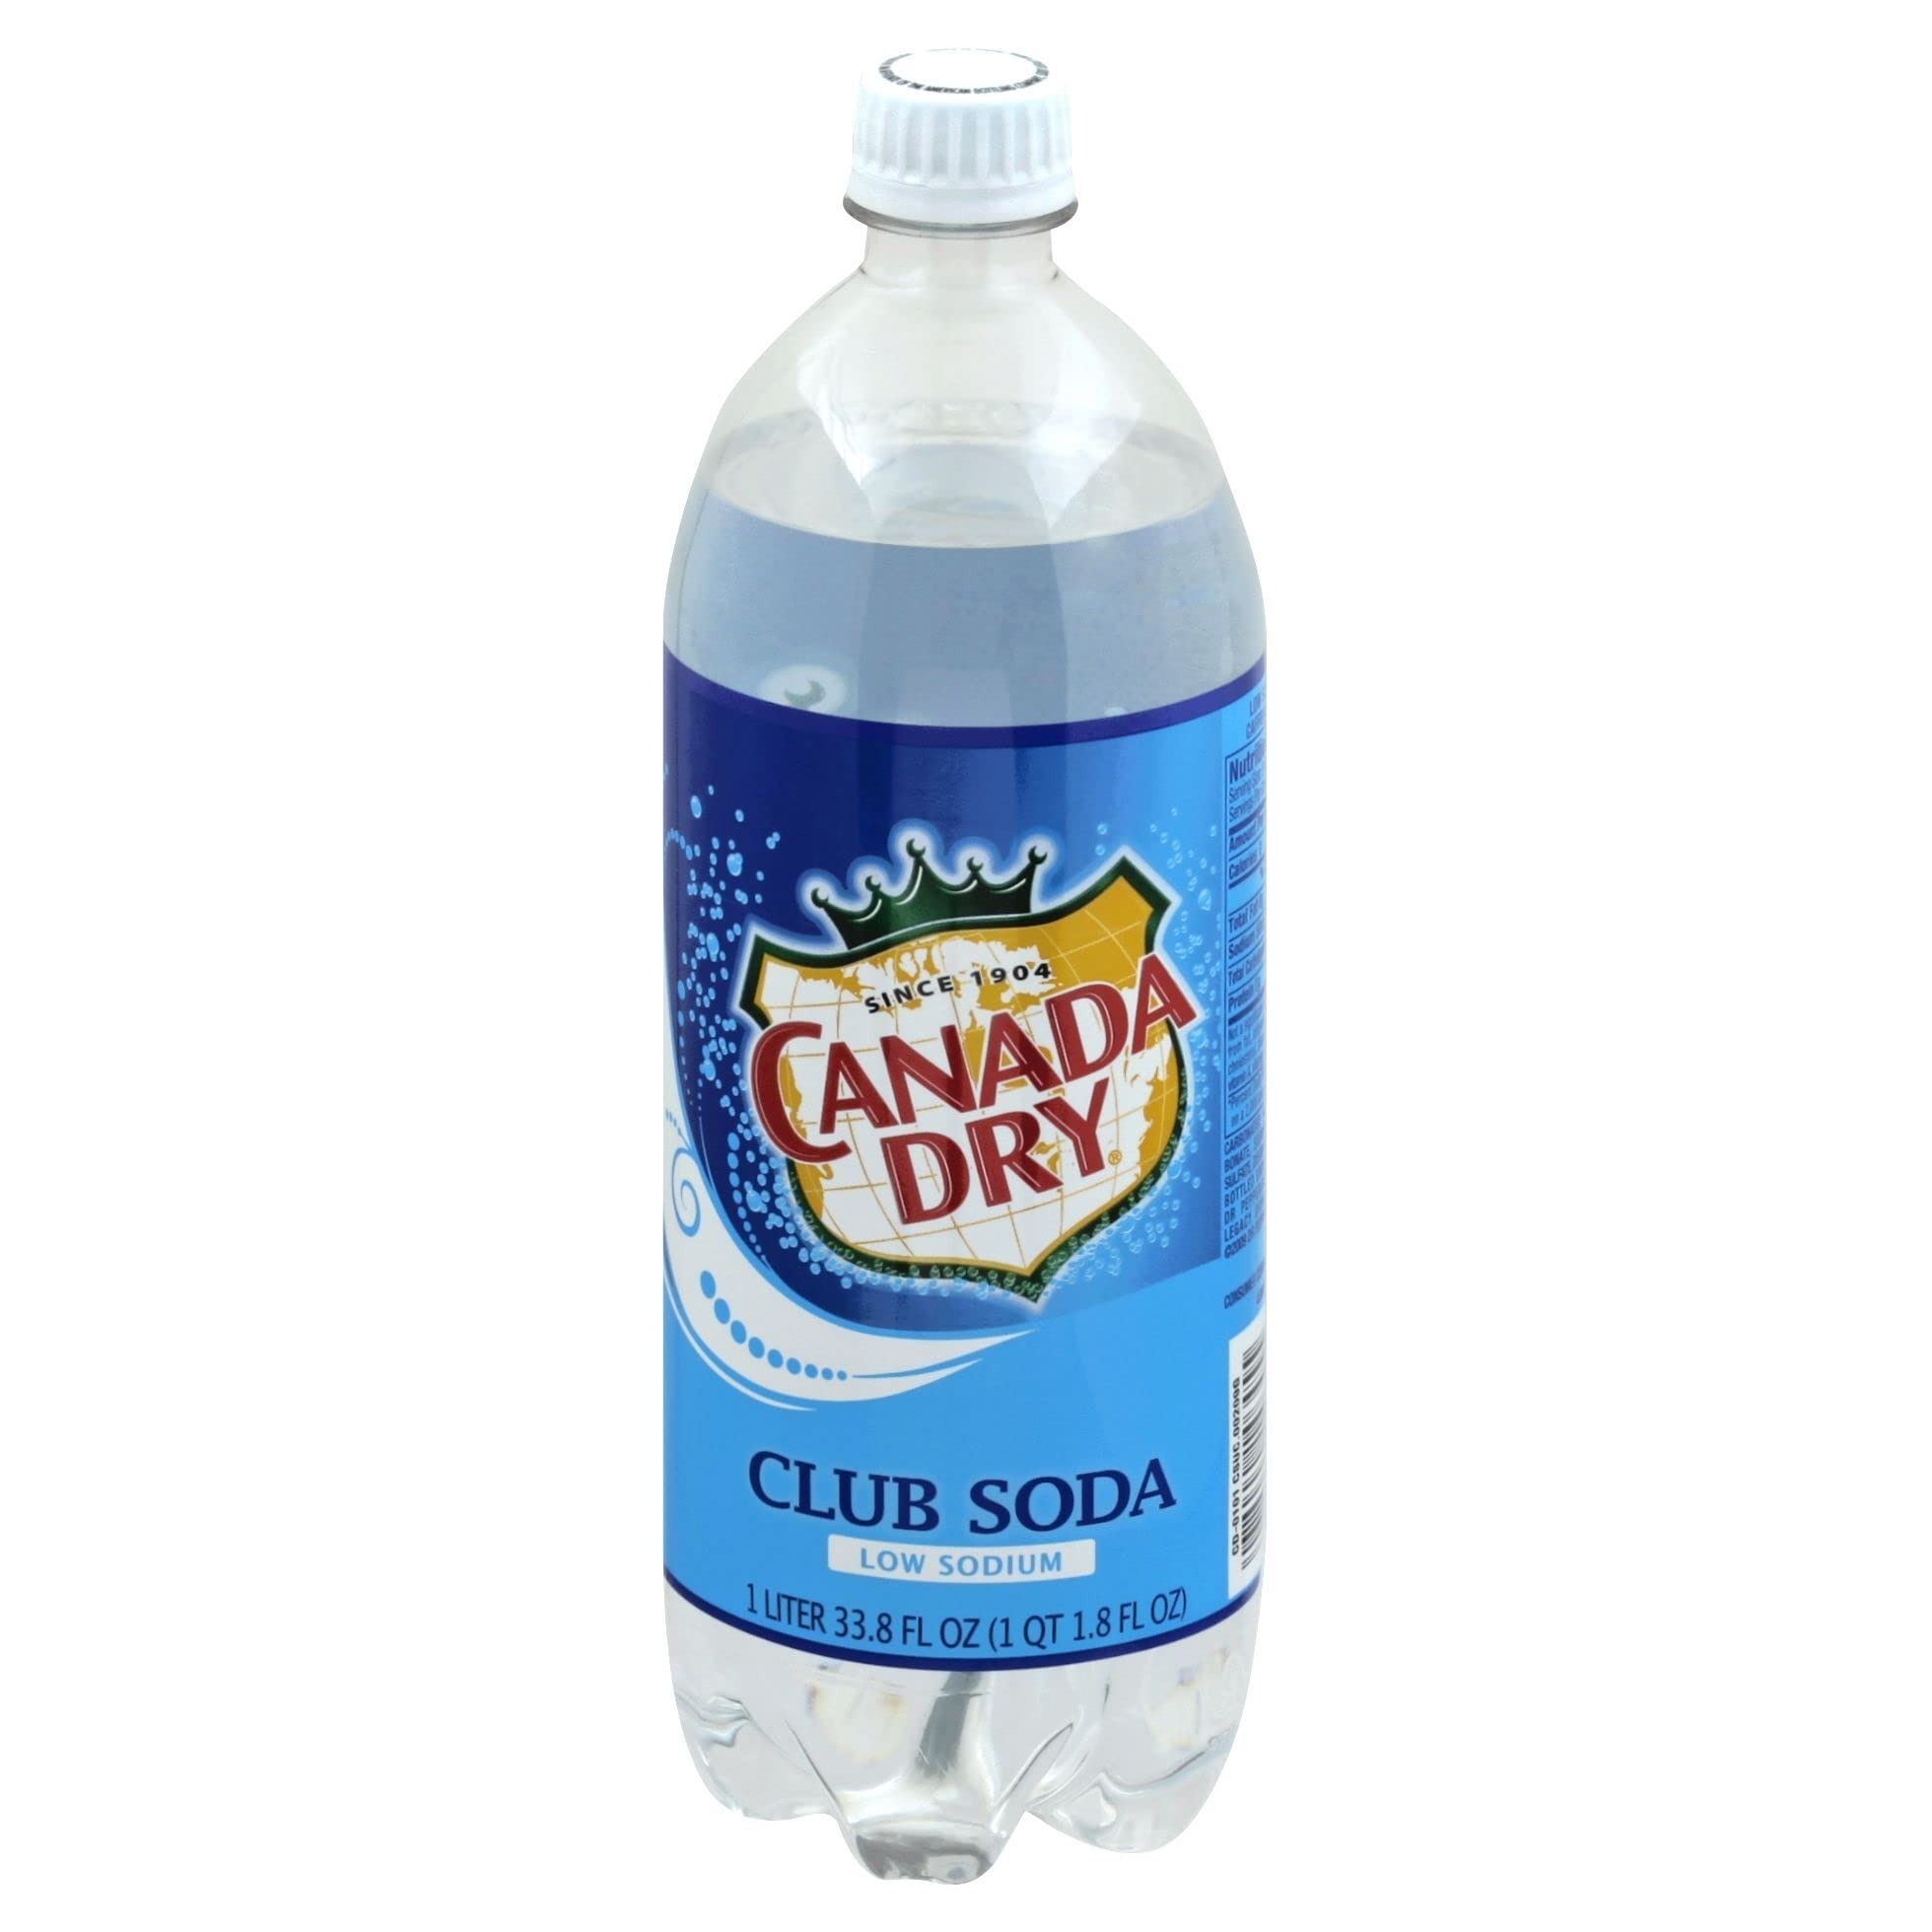
Item Name: Canada Dry Club Soda, 33.8 fl oz
Value: 33.8
Unit: Fl Oz

Price: 2.49